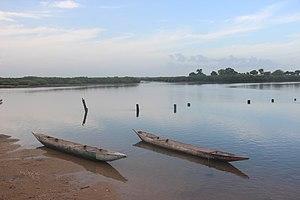
Pirogues à Joal-Fadiouth. This is an image with the theme ""Africa on the Move or Transport"" from: Senegal"